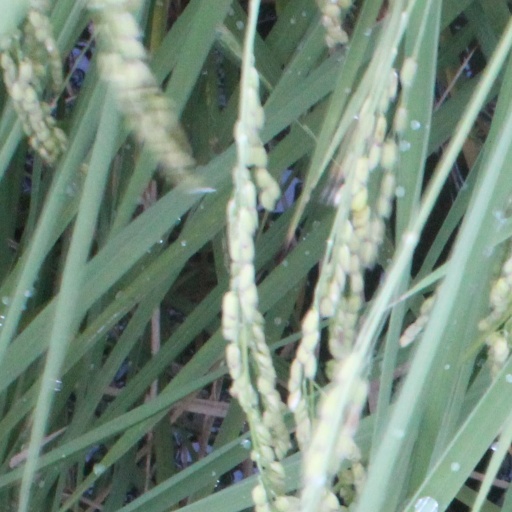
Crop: rice